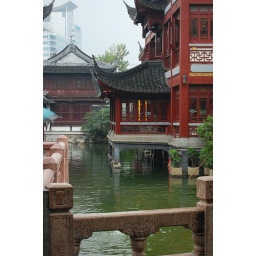
Lovely building over water